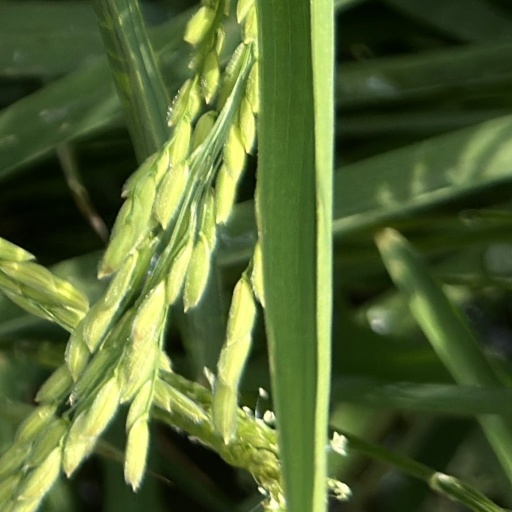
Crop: rice